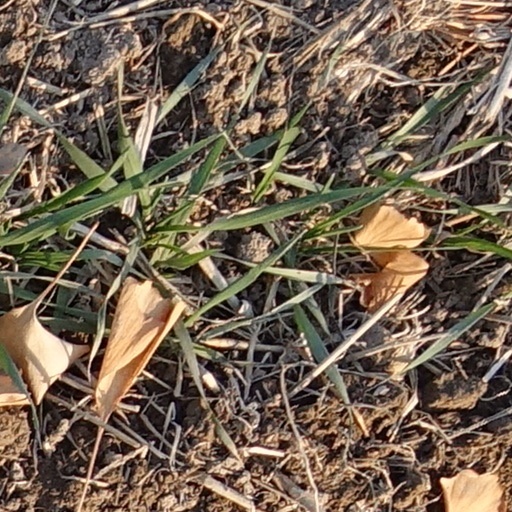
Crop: wheat